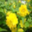
Label: rose